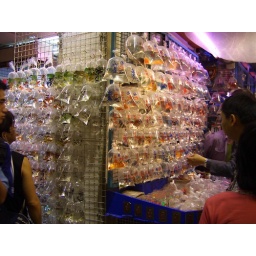
Gold fish in take-to-go bags for sale